Ira (film)

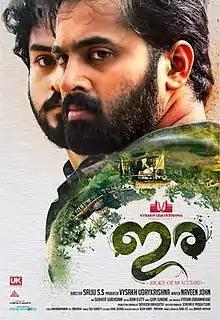
Theatrical release poster

Ira is a 2018 Indian Malayalam-language crime thriller film directed by Saiju S. S., written by Naveen John, and produced by Vysakh and Udaykrishna under the banner of Vysakh Udaykrishna Productions, and distributed by Udaykrishna. It stars Unni Mukundan and Gokul Suresh with Miya, Niranjana, Neeraja Das, Lena, Kailash and Shankar Ramakrishnan in supporting roles.